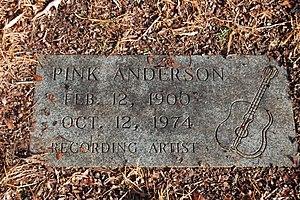
Pinkney "Pink" Anderson est un musicien et interprète américain, né à Laurens le 12 février 1900 et mort à Spartanburg le 12 octobre 1974. Son répertoire est composé de ballades.